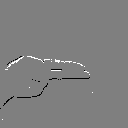
ASL letter: h